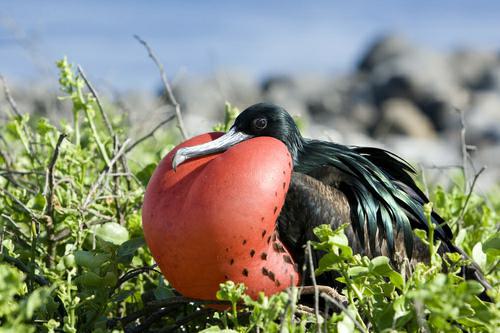
A photo of a frigatebird